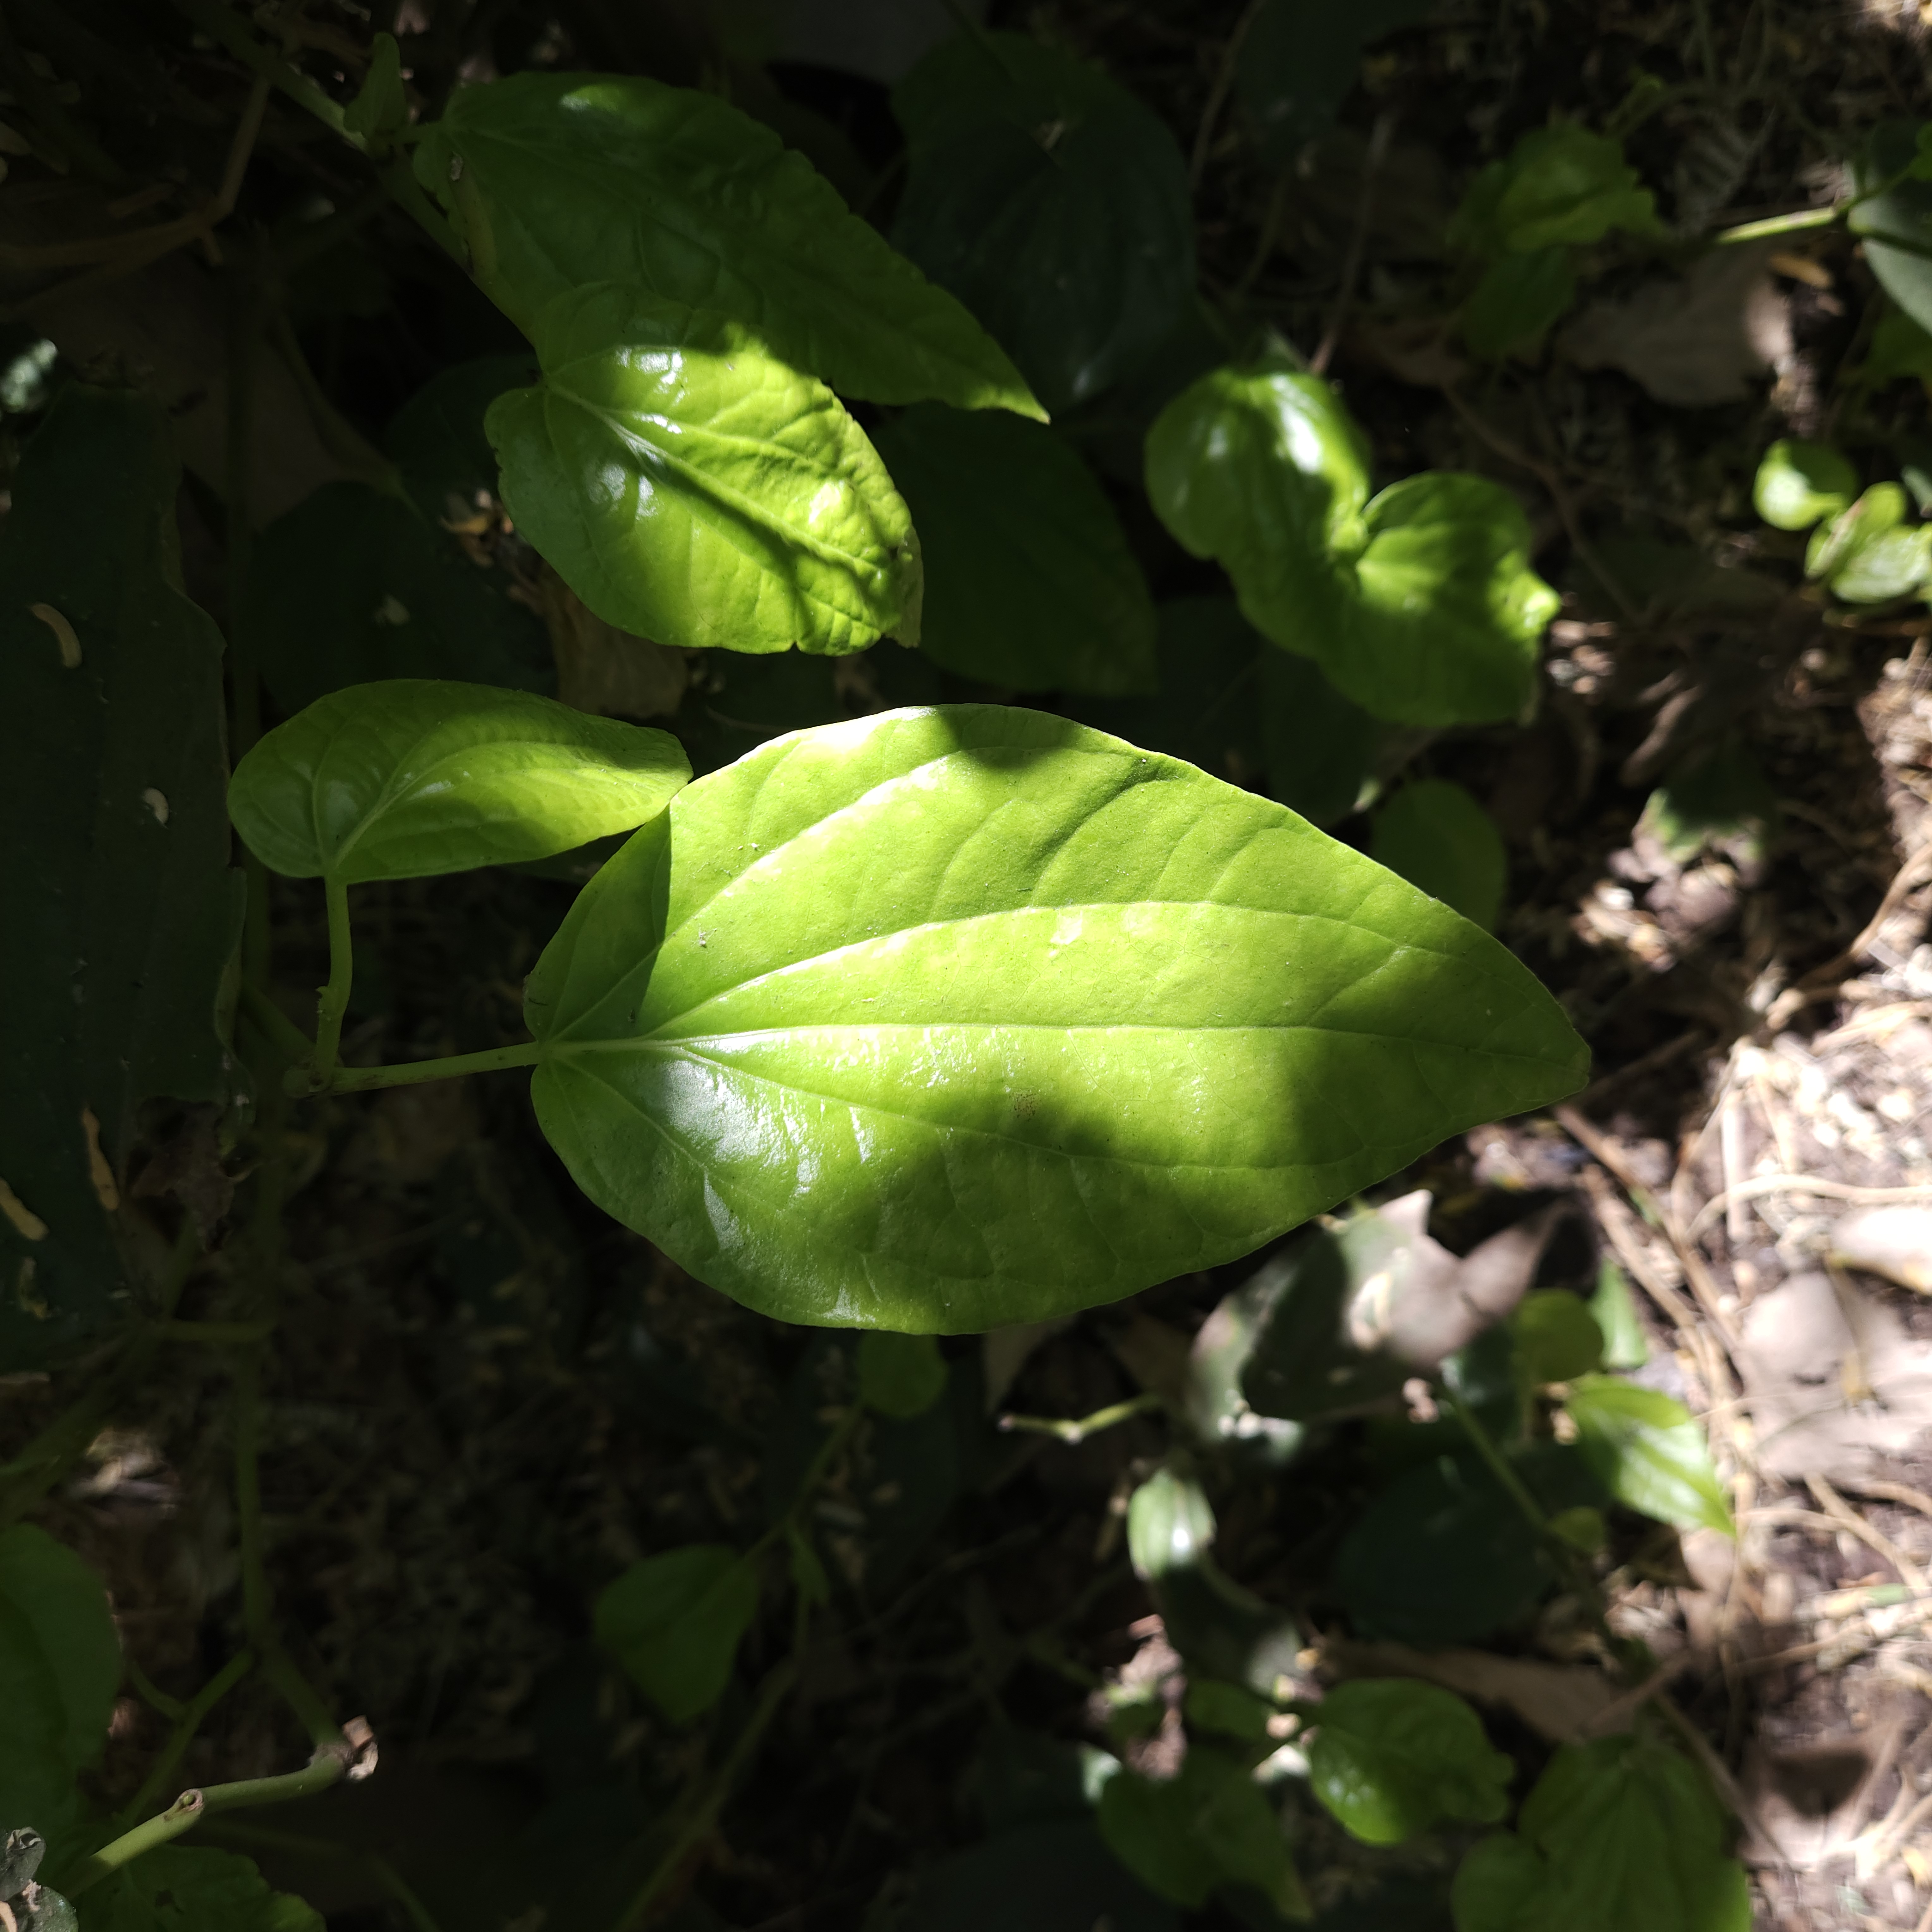
Label: Healthy